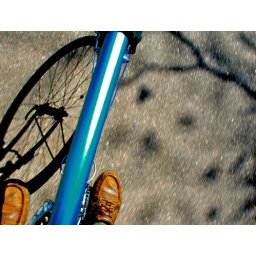
riding a road bike in sensible shoes